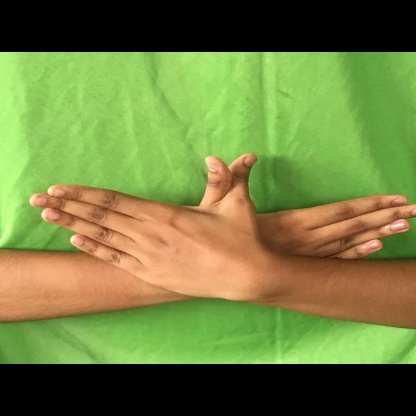
Mudra: Garuda